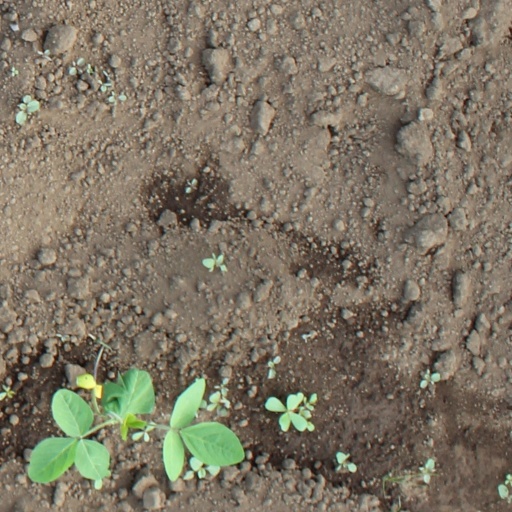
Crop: soybean